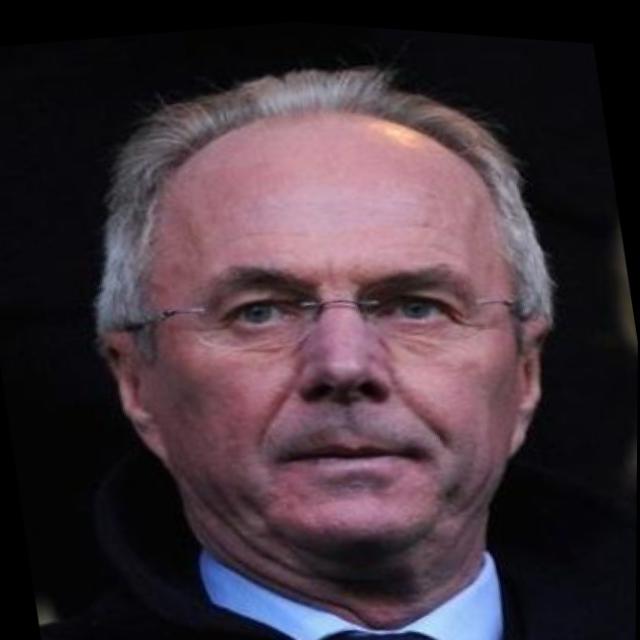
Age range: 45-64